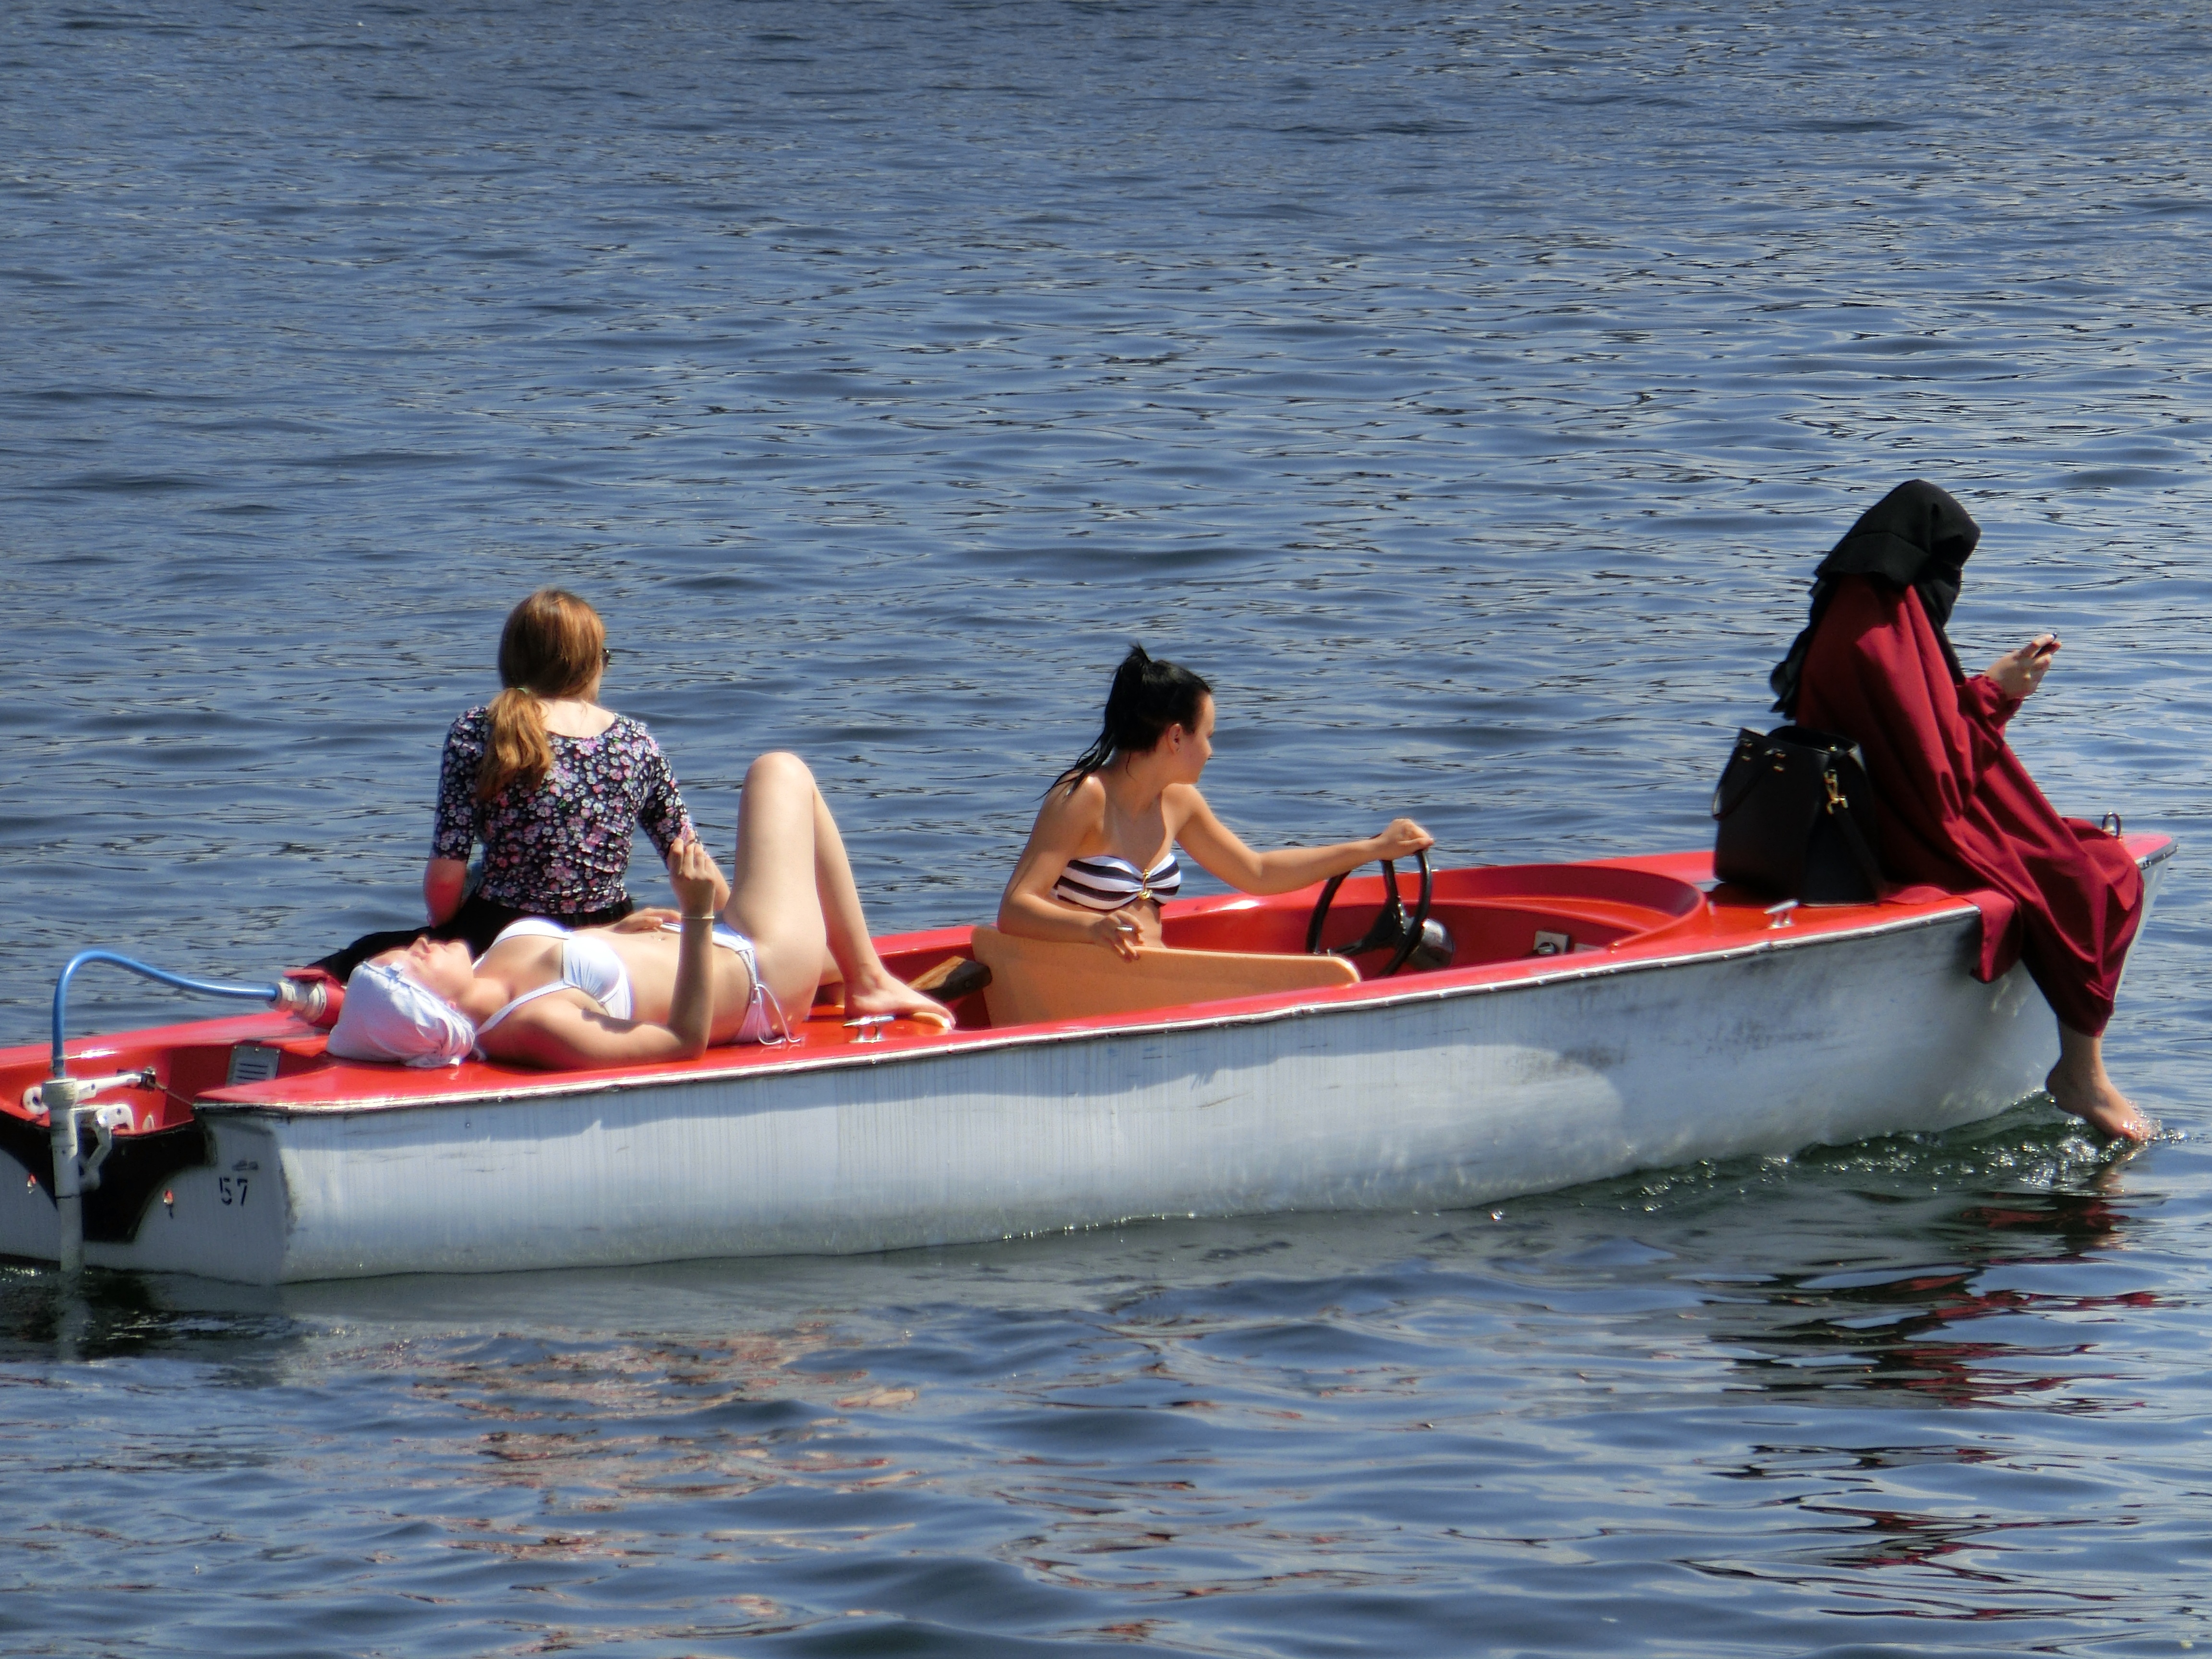
sea, girl, boat, canoe, boot, paddle, vehicle, mobile phone, motorboat, women, boating, hijab, watercraft, atmospheric, canoeing, muslim, dinghy, sea kayak, hid b, niqab, skiff, inflatable boat, watercraft rowing